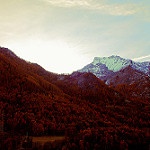
Label: mountain